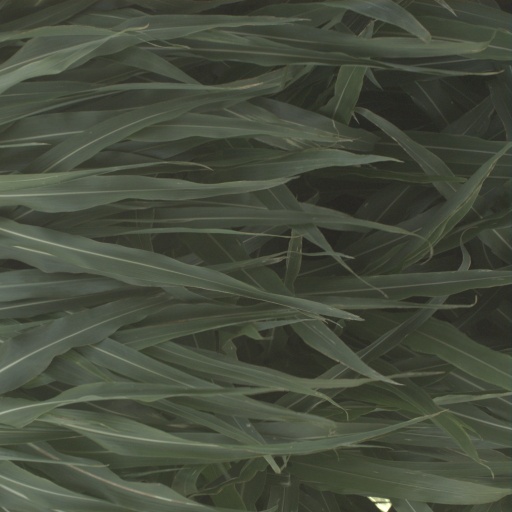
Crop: sorghum